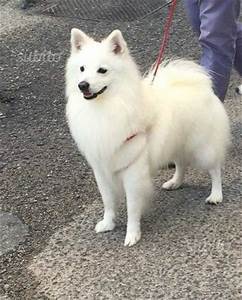
Label: cane